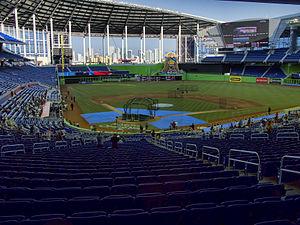
Le Marlins Park est un stade de baseball, domicile des Marlins de Miami de la Ligue majeure de baseball, dans la ville de Miami, en Floride, aux États-Unis.